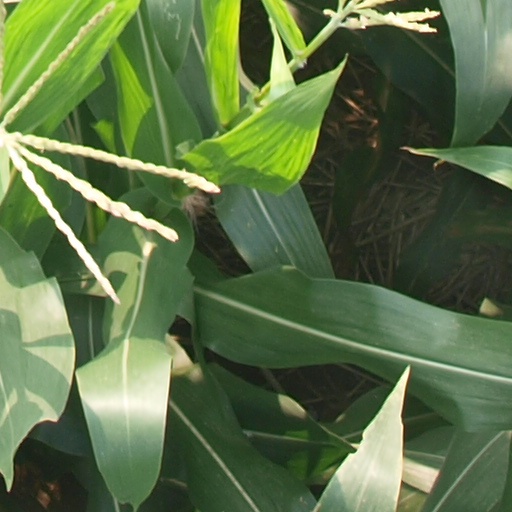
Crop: maize; corn